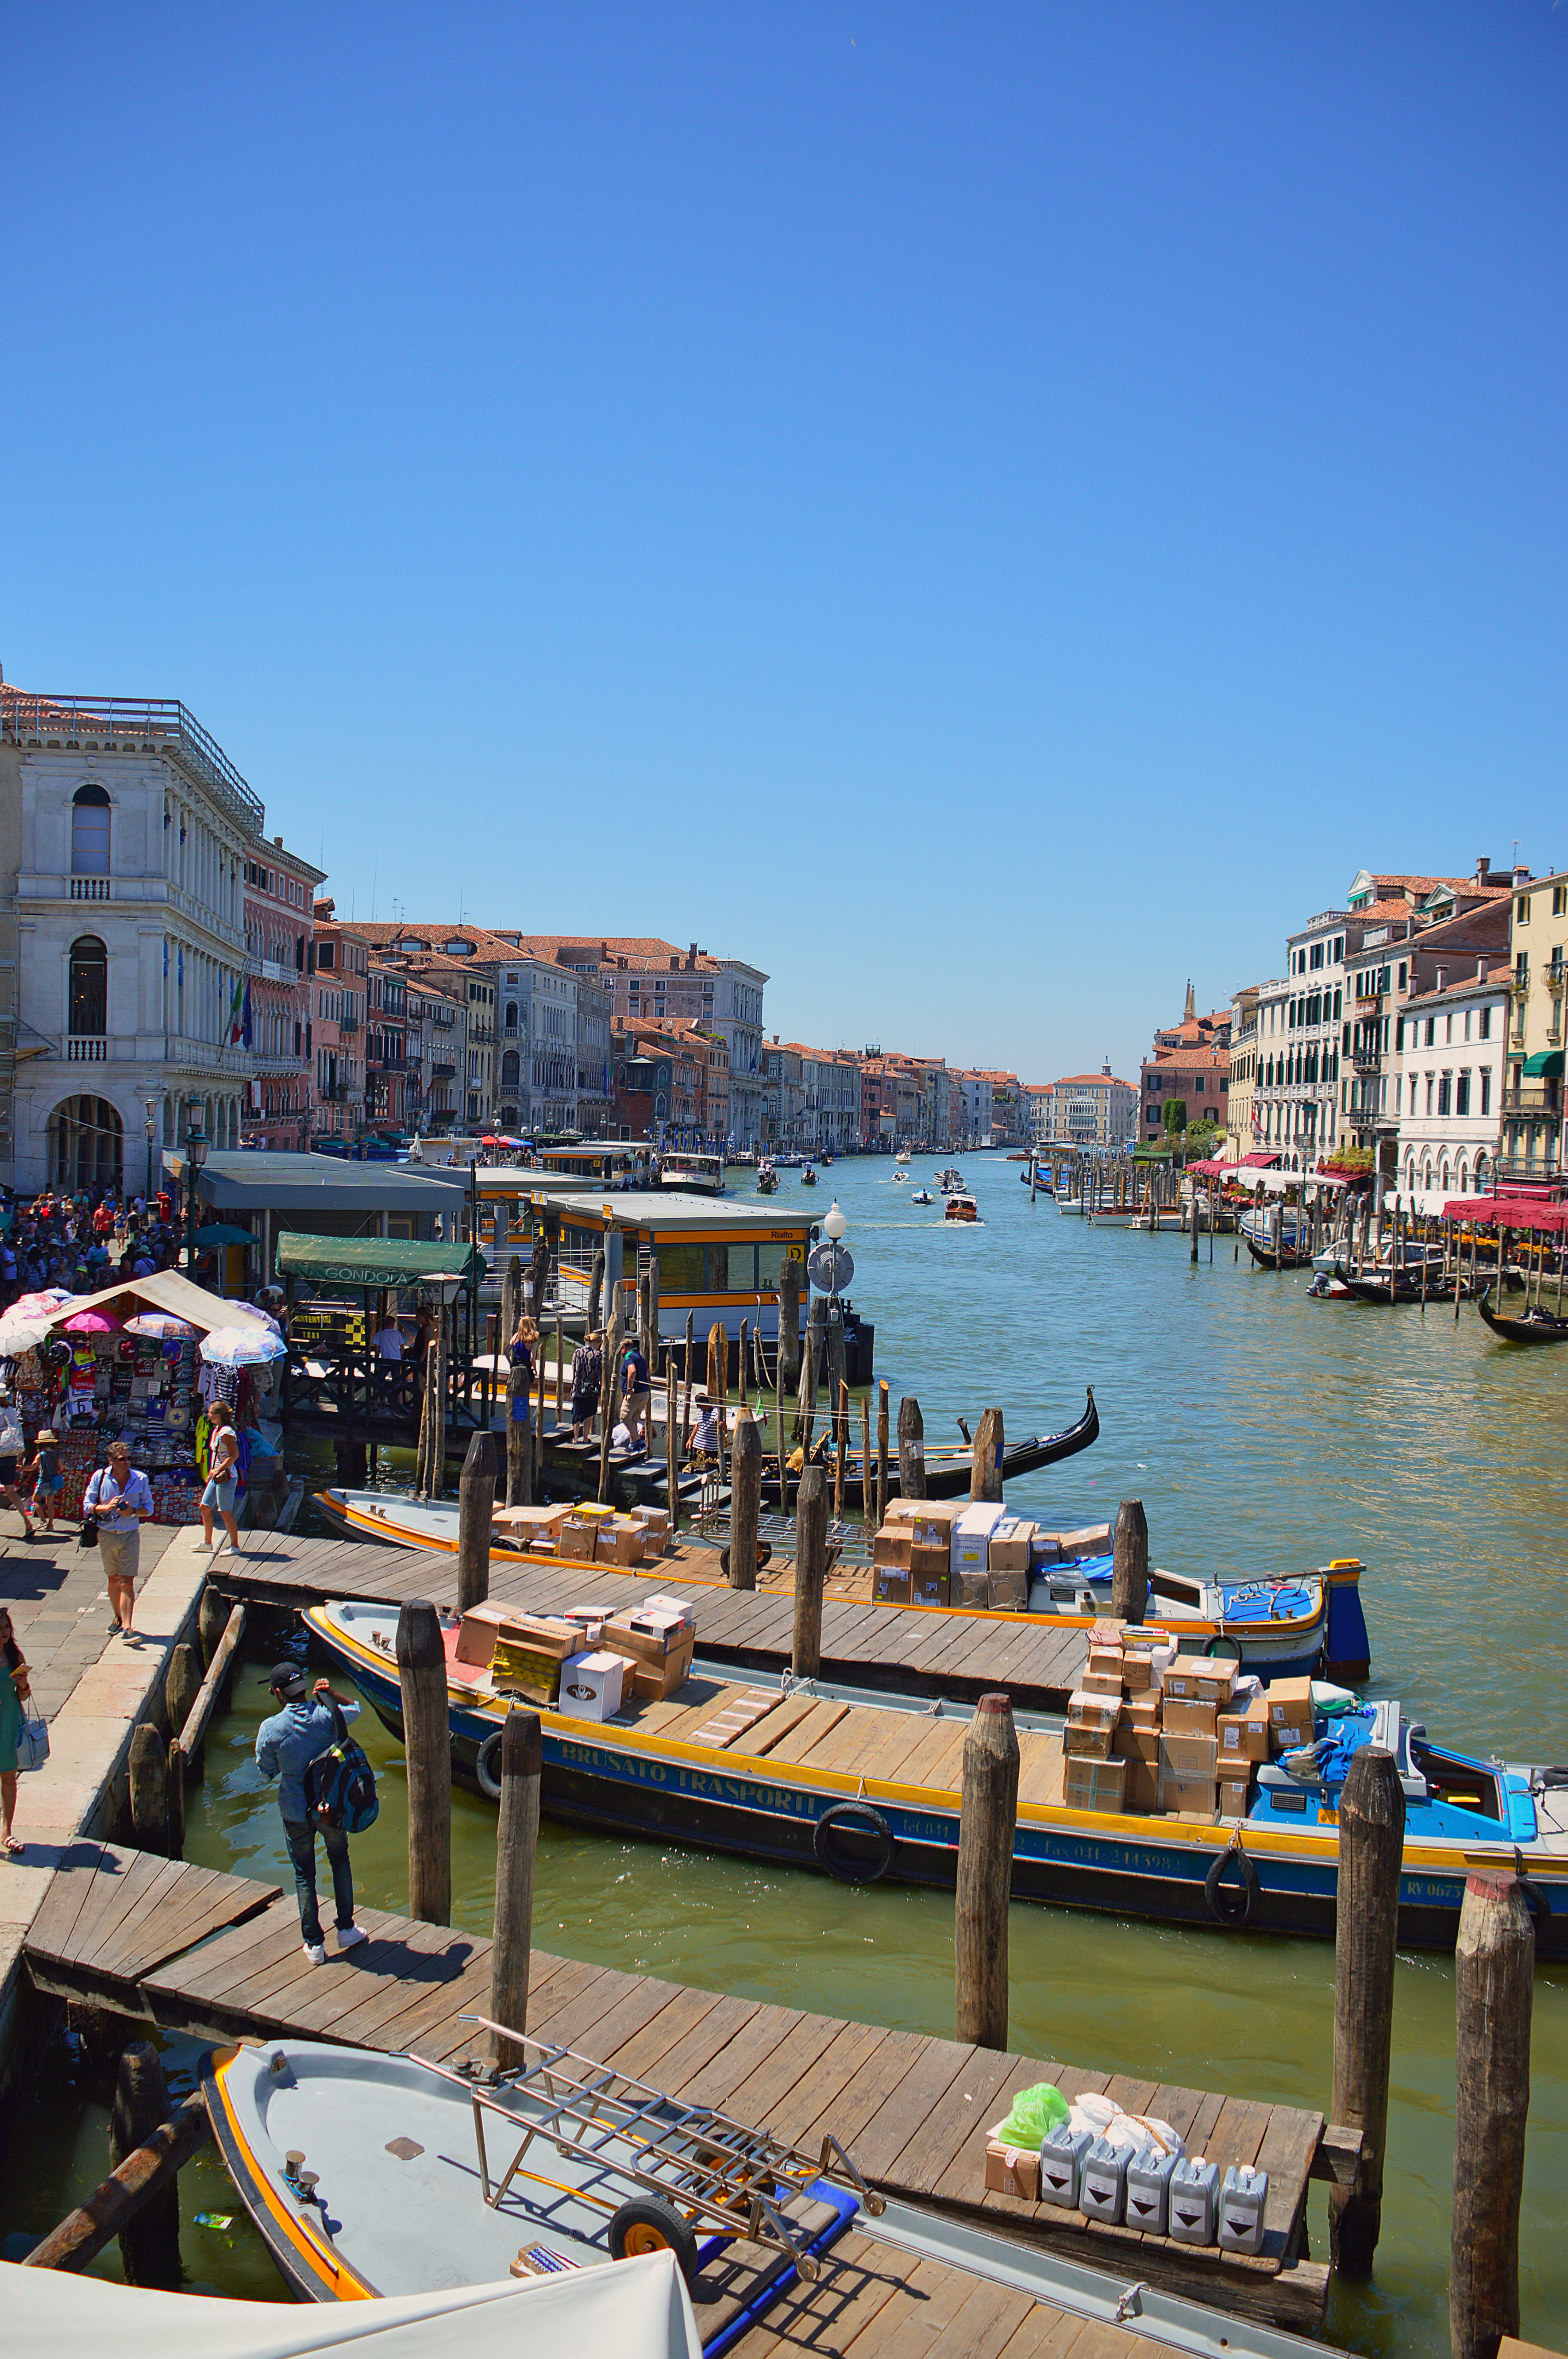
landscape, old, city, water, boat, street, landmark, architecture, beautiful, canal, watercolor, romantic, travel, tourism, blue, building, venice, italy, italian, waterway, body of water, sky, harbor, water transportation, sea, channel, watercraft, port, marina, vehicle, river, boating, tree, recreation, coast, vacation